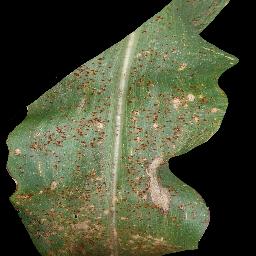
Label: Corn___Common_rust